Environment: real
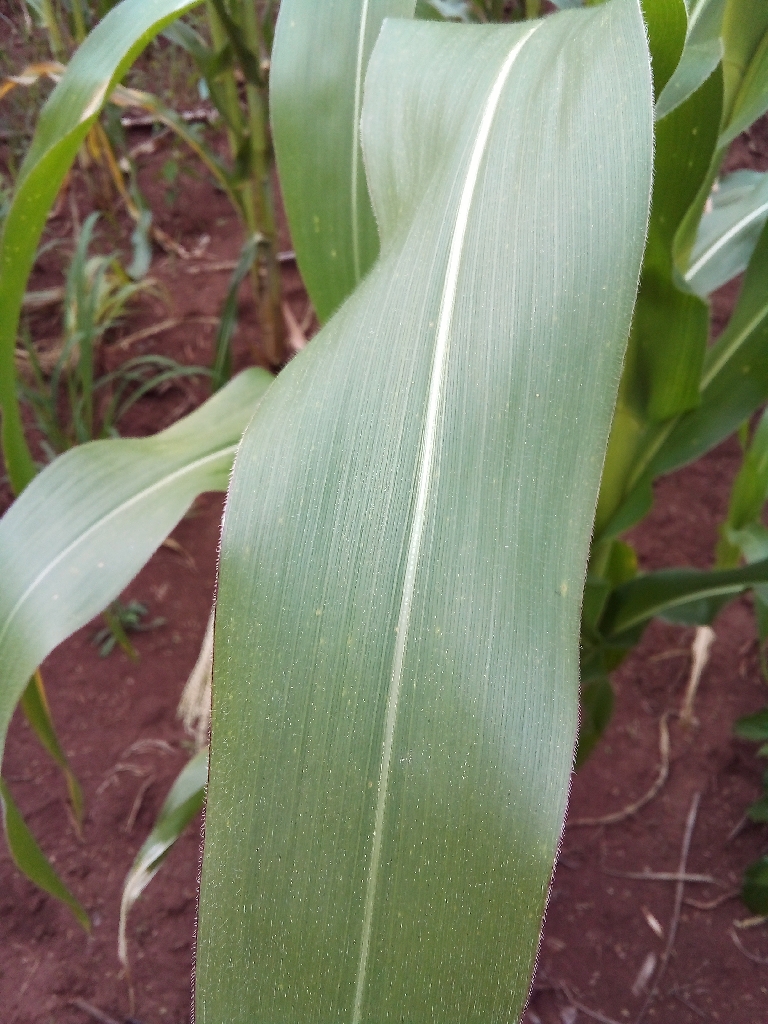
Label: healthy